Rocky Island Historic District

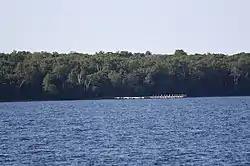

The Rocky Island Historic District is a historic district in the Apostle Islands in Ashland County, Wisconsin. It is composed of the Hadland, Benson, Edwards, Nelson, and Erickson fish camps, which were located on the eastern shore of Rocky Island. The district represents the historical significance of commercial fishing on Lake Superior, which was primarily conducted by Scandinavian immigrants. The Rocky Island Historic District was added to the National Register of Historic Places on July 3, 2008.